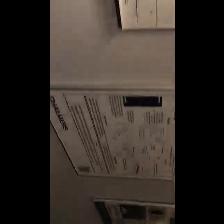
Label: NonHuman